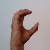
The image shows a hand gesture representing the letter 'C' in Indian Sign Language.